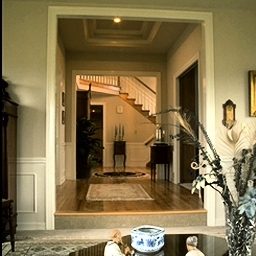
Room type: livingroom